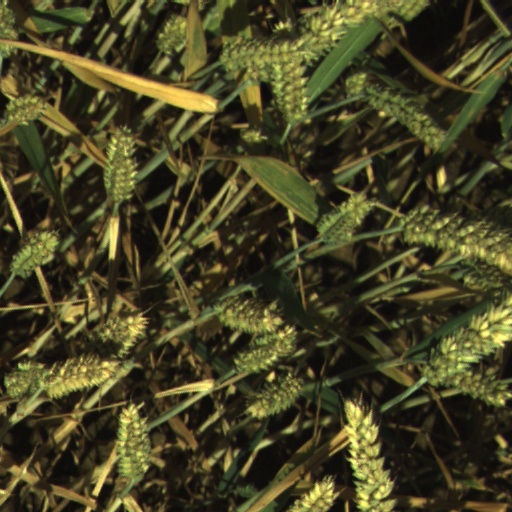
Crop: wheat